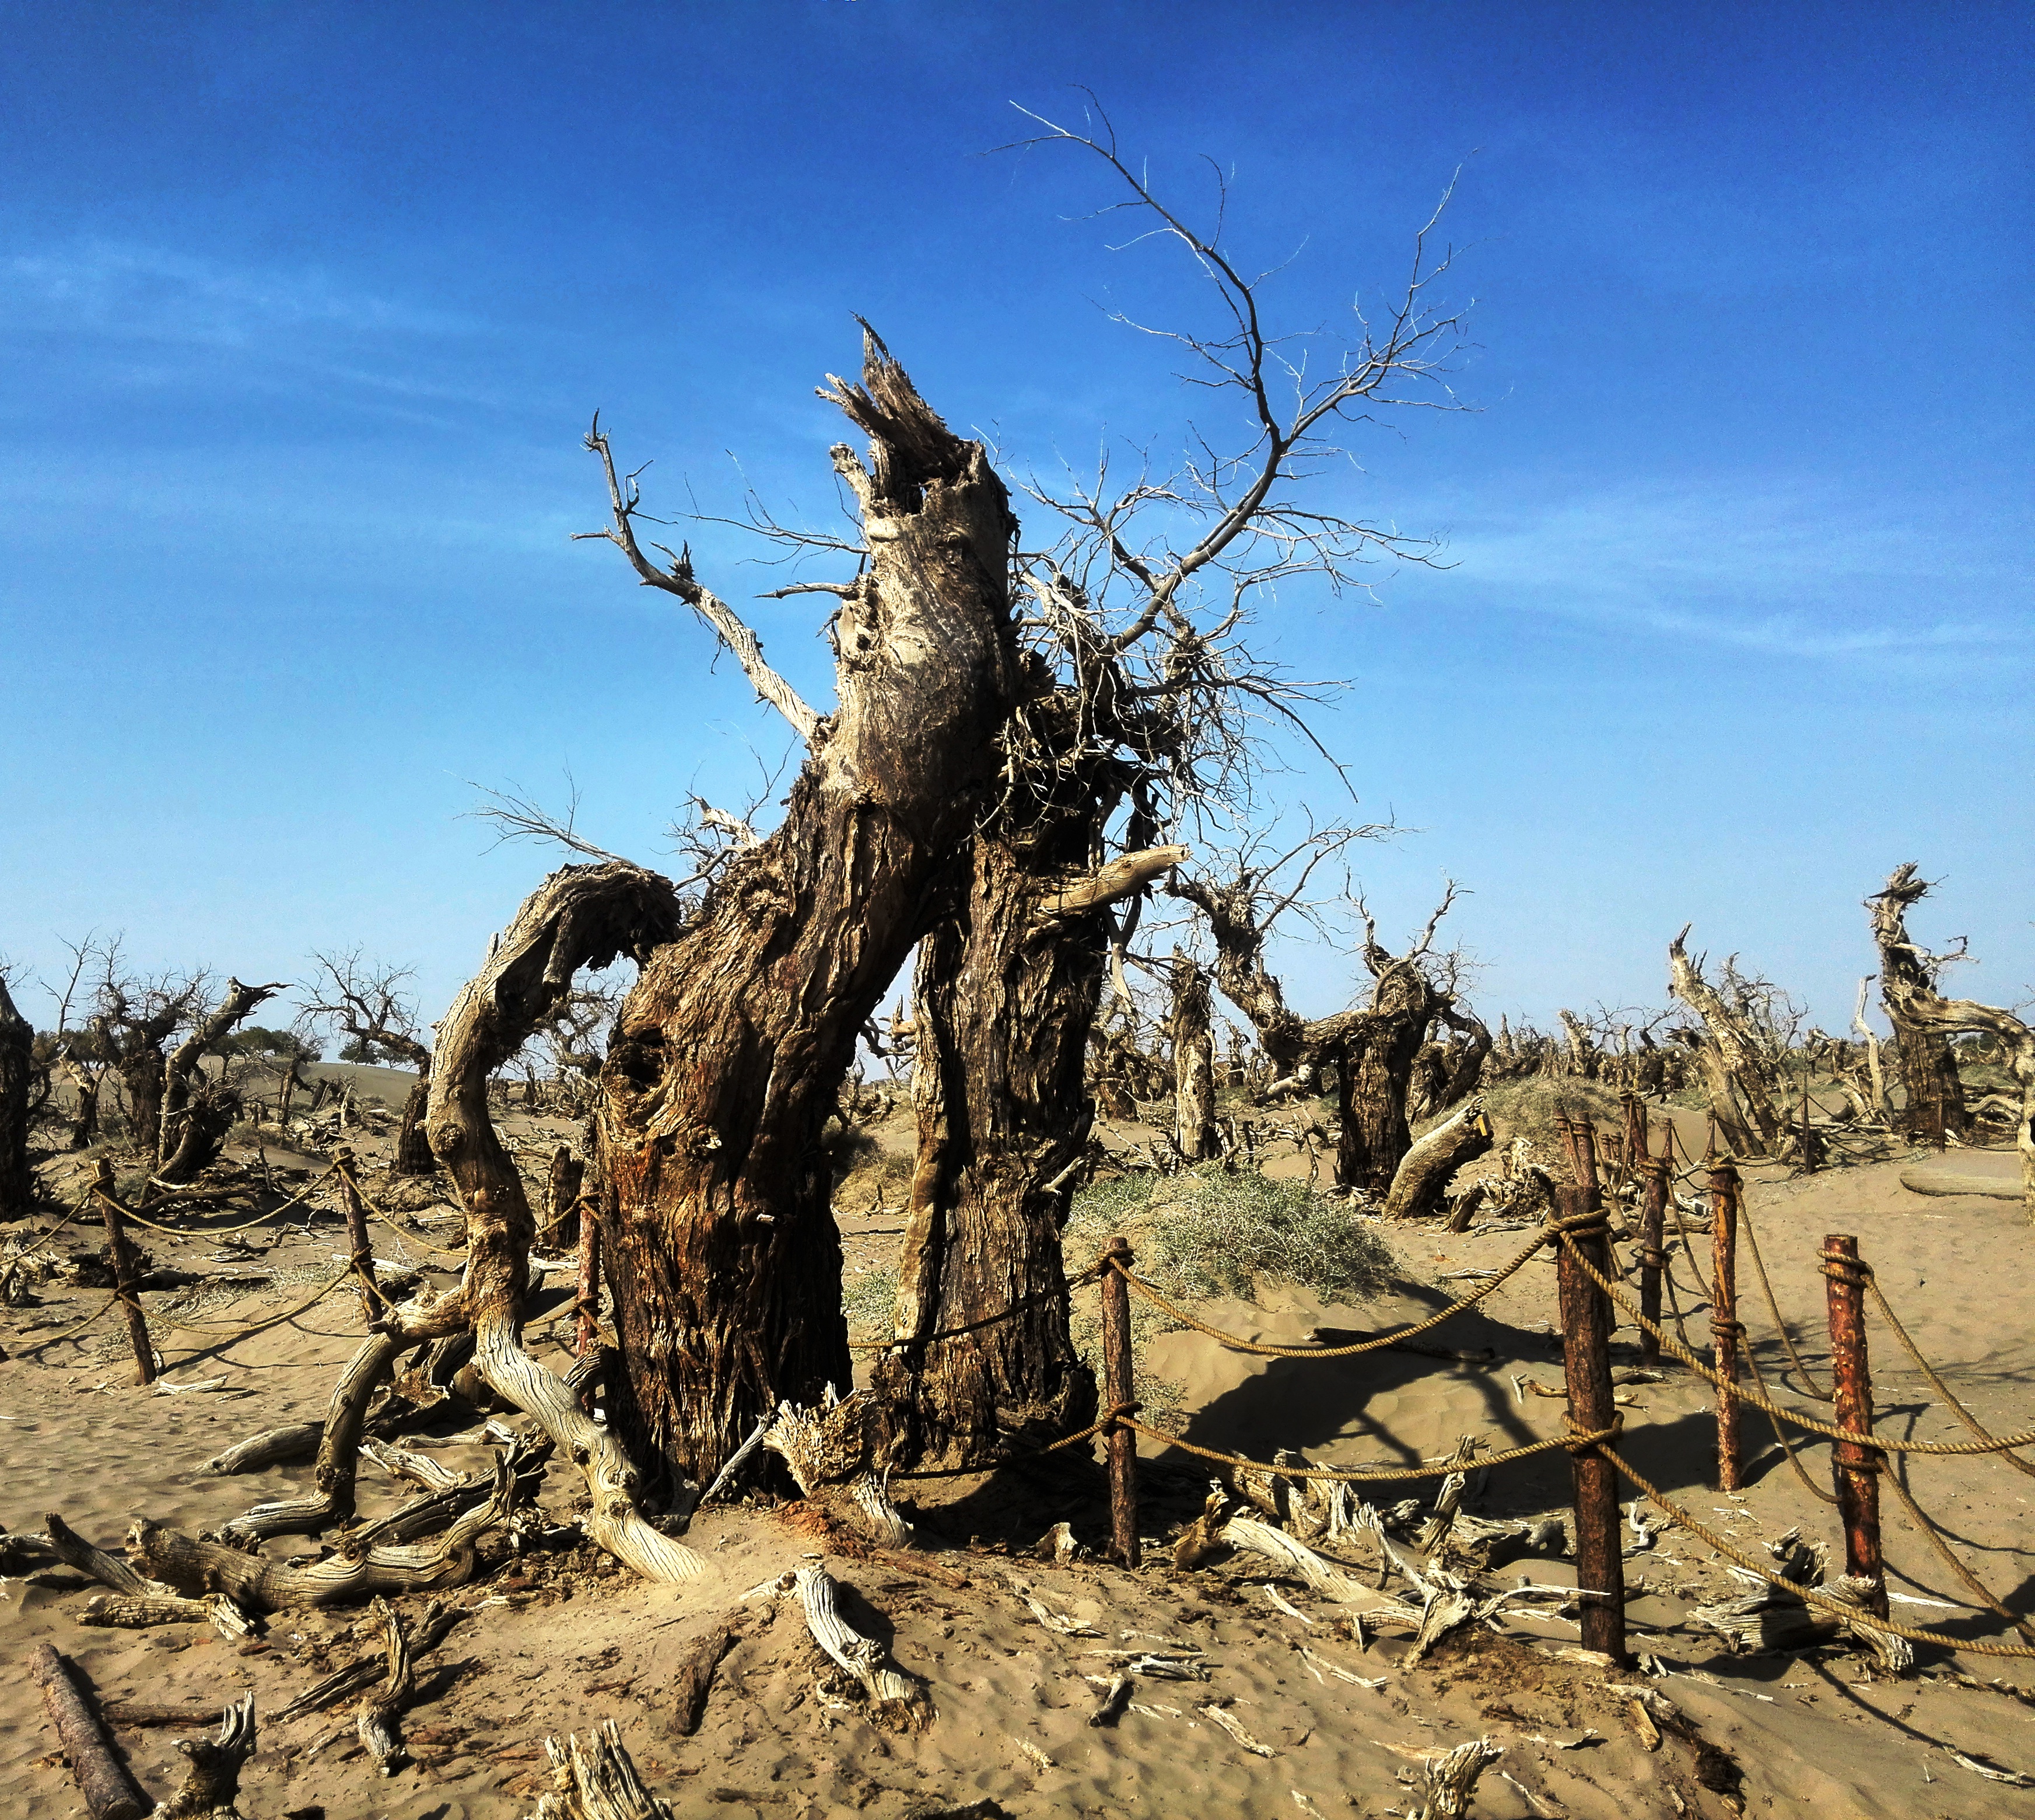
landscape, tree, wilderness, plant, savanna, habitat, ejina, populus euphratica forest, strange trees, natural environment, aeolian landform, woody plant